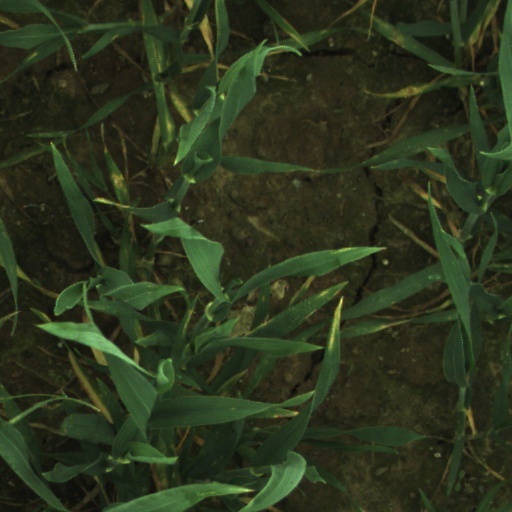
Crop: wheat